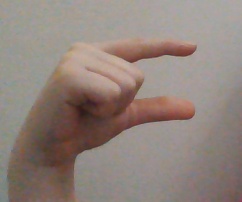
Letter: dal